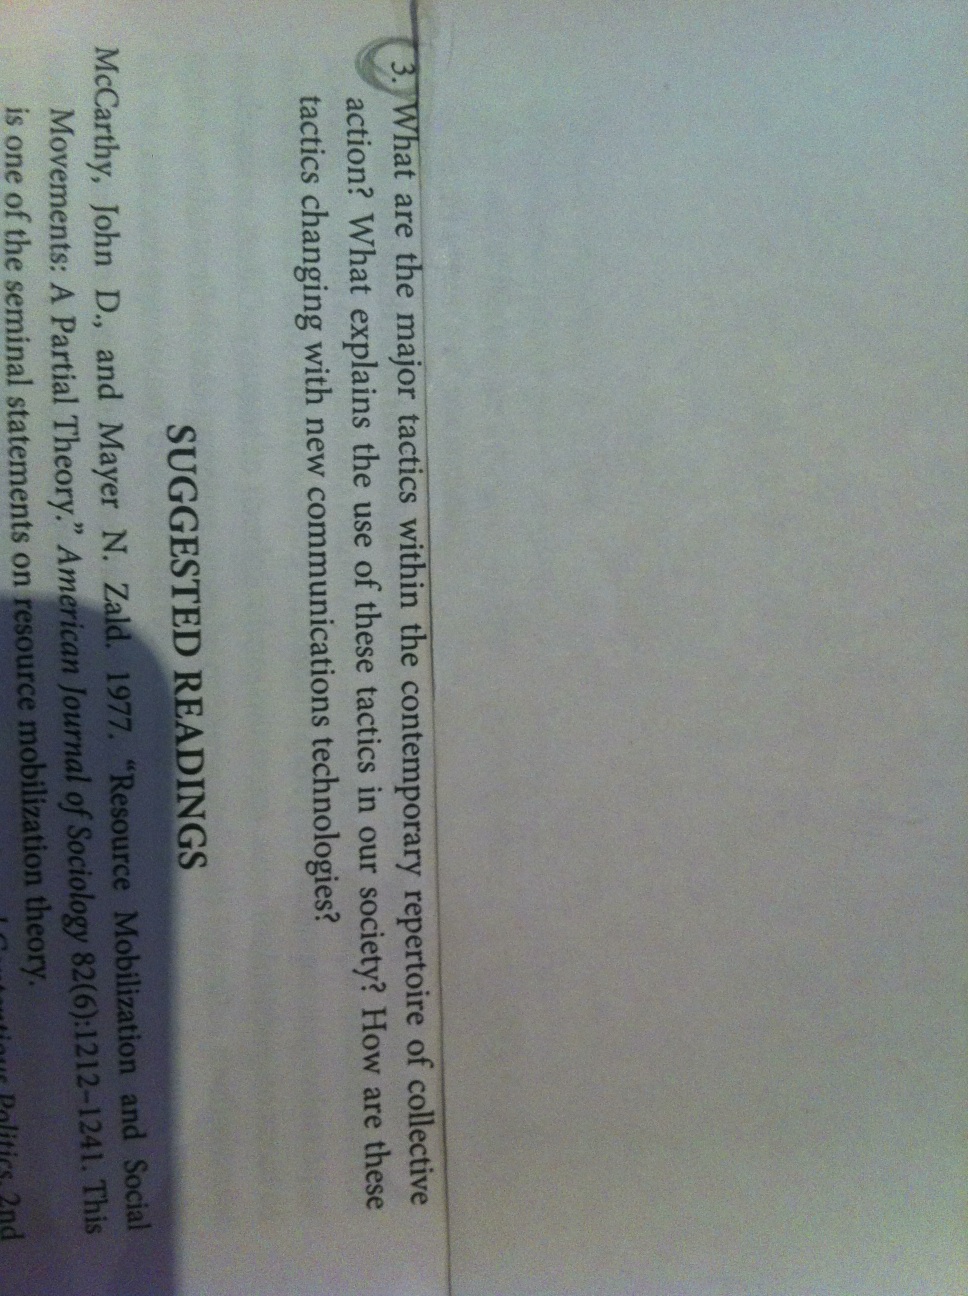Question: What's the answer?
Answer: unanswerable